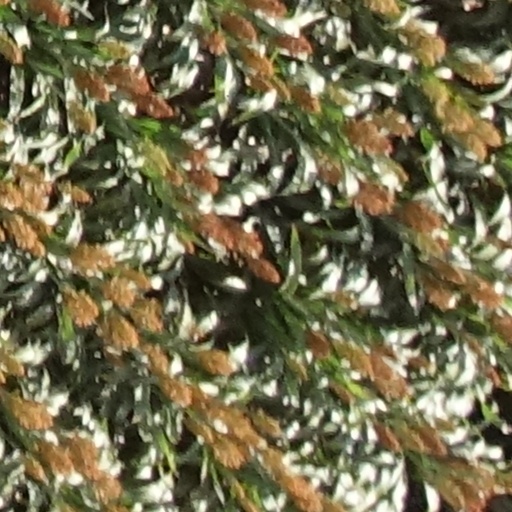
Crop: sorghum